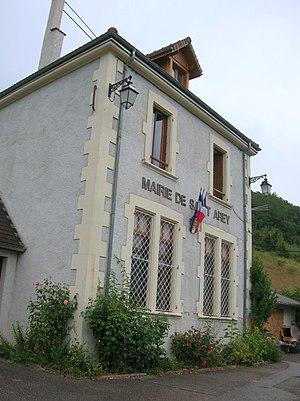
Saint-Arey (Isère), France.
Saint-Arey est une commune française située dans le département de l'Isère en région Auvergne-Rhône-Alpes. Ses habitants sont appelés les Saint-Aroys.